Union of Russian Workers

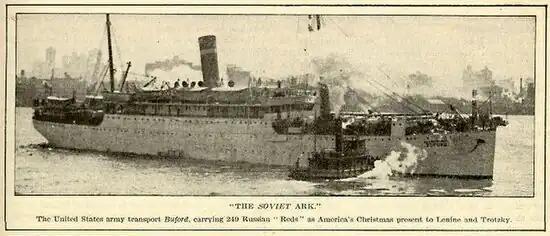
The "United States Transport Buford," which deported 249 non-citizen immigrant political prisoners in December 1919.

According to the report of the head of the Bureau of Immigration, Anthony Caminetti, a total of 351 aliens "of anarchist and kindred classes" were deported from the United States from July 1, 1918, to June 30, 1920. Of these political deportations, the vast majority were made at one time aboard the "USAT Buford," which departed from New York harbor on December 21, 1919, carrying 249 involuntary passengers. Chief among these were members of the Union of Russian Workers arrested in the series of raids conducted in the fall of 1919.